Brunfelsia pauciflora

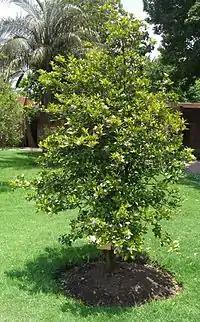
Shrub setting

This species is a shrub up to 2.4 meters tall by 1.5 wide whose bark is greyish brown and mostly smooth and only occasionally interrupted by longitudinal cracks. The sparsely existing branches stand upright to spread. The dark green, smooth branches are strong and glabrous, rarely covered with fluff-haired or glandular trichomes.